Romain Danzé

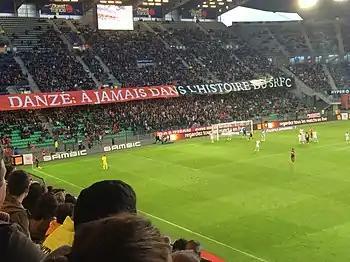
For his 300th appearance for Stade Rennais, the club's supporters deployed a banner across Roazhon Park above the caption: "Danzé: a jamais dans l'histoire dd SRFC.

At the start of the 2014–15 season, Danzé found himself in a new competition with new signing Benjamin André over the midfield position. He started in the opening game of the season, playing in the defensive midfield position, in a 2–0 loss against Lyon. In a follow–up march against Évian, Danzé returned to playing in the right–back position and set up two goals, in a 6–2 win. Following this, he continued to start in the right–back position, and retaining his captaincy role. During a 1–1 draw against Paris Saint-Germain on 14 September 2014, Danzé suffered a black eye from Zlatan Ibrahimović. Despite this, he was named Team of the Week by L'Équipe. For the next two months, Danzé kept six clean sheets out of eight league matches for the side. In the Round of 32 of Coupe of France against Stade de Reims, he helped the side win 5–4 in the penalty shoot–out and were among several players to successfully converted in the shoot–out. However, in the second half of the season, he found himself in and out of the starting line–up, due to Fallou Diagne being preferred in the right–back position, as well as, his own injury concerns. Despite this, Danzé was able to make his 250th league appearance for the club, in a 0–0 draw against FC Nantes on 21 March 2015. He then made his 300th appearance for the club, in a 1–0 loss against SC Bastia on 9 May 2015. At the end of the 2014–15 season, Danzé made thirty–five appearances in all competitions. It was announced on 29 May 2015 that he signed a contract with the club, keeping him until 2019.